BBC News

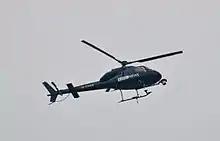
BBC News helicopter over London

A strategy review of the BBC in March 2010, confirmed that having "the best journalism in the world" would form one of five key editorial policies, as part of changes subject to public consultation and BBC Trust approval.